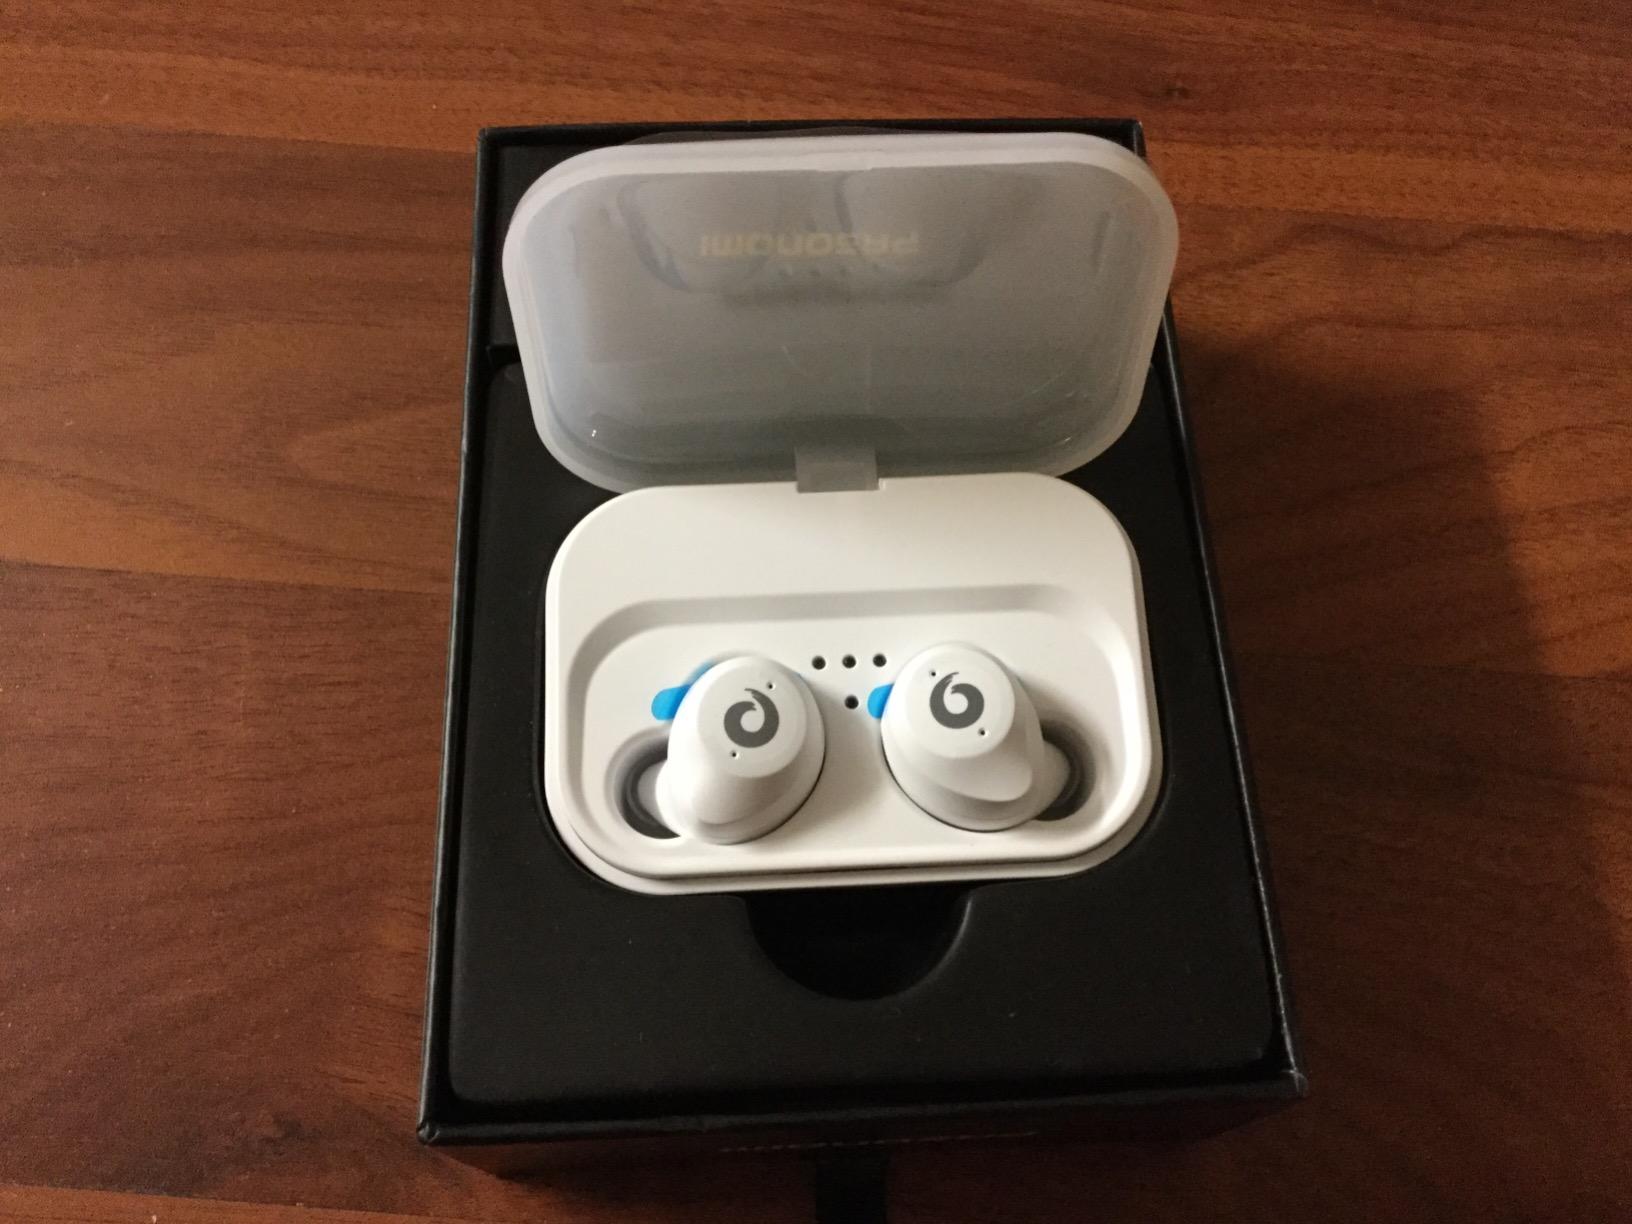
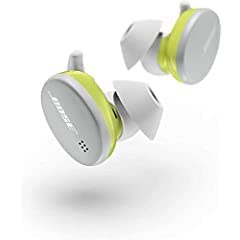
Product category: earbuds
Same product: no